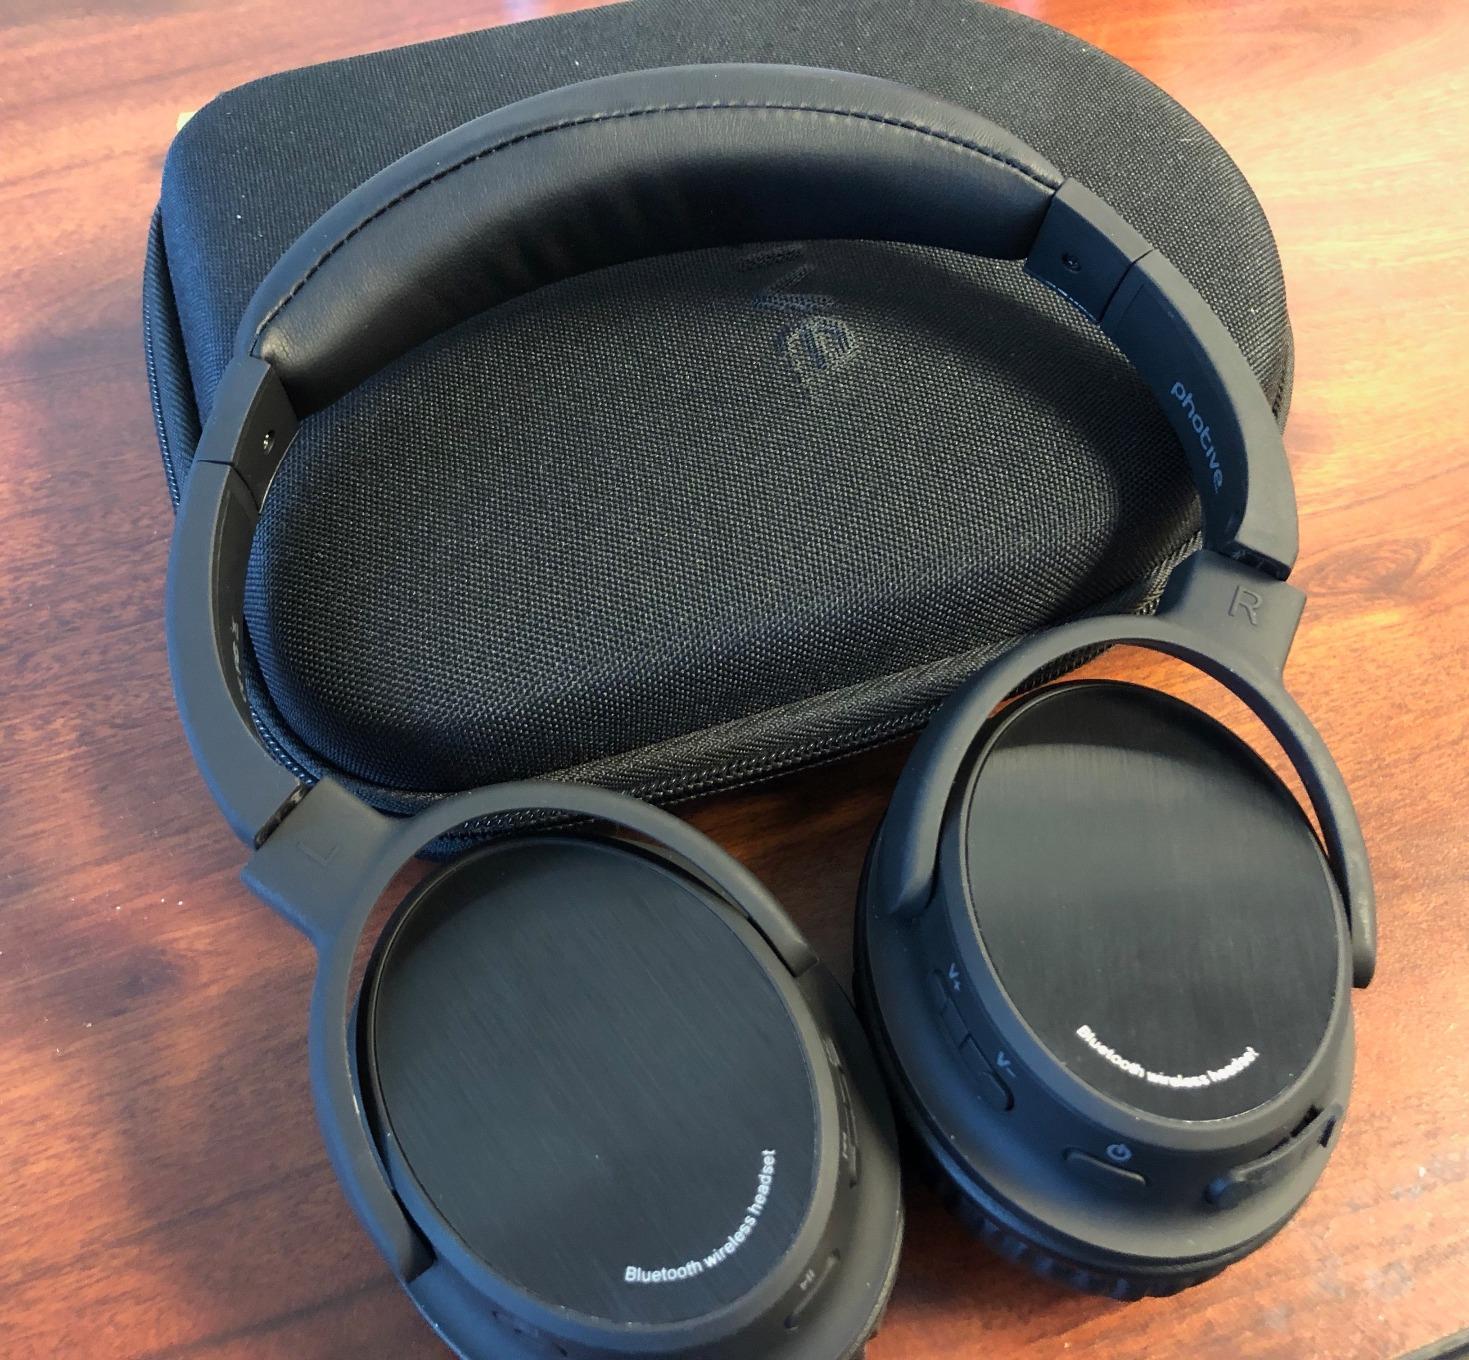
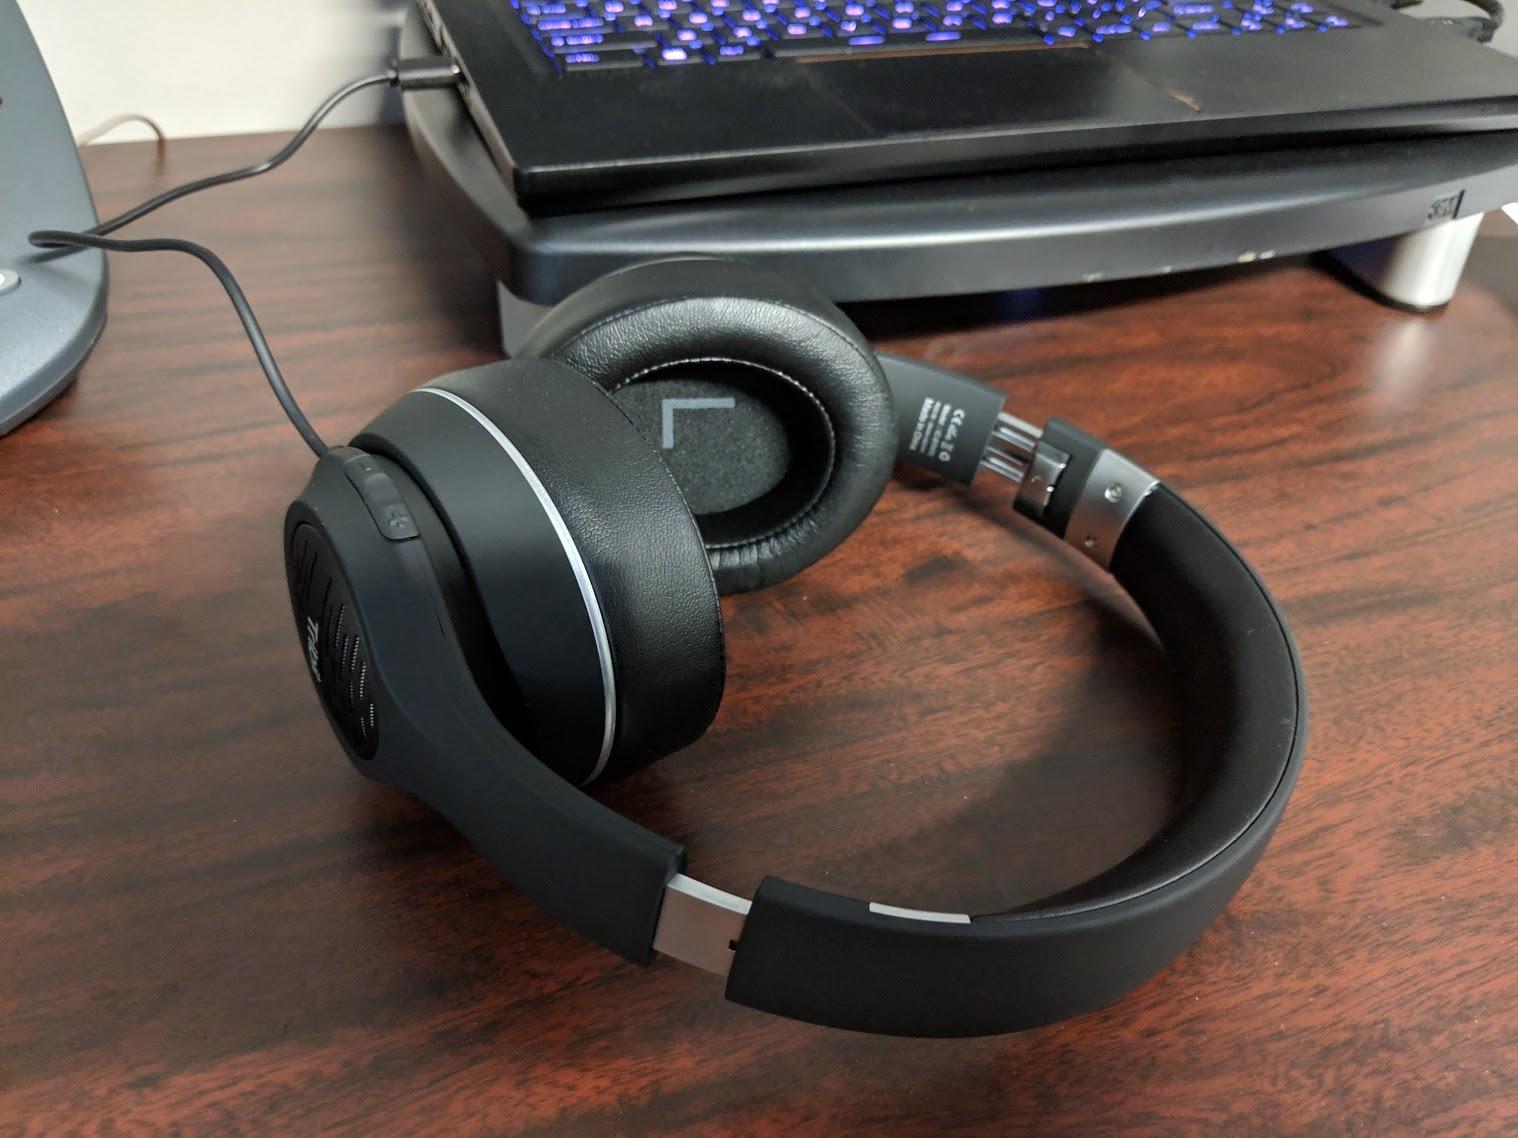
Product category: headphones
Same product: no